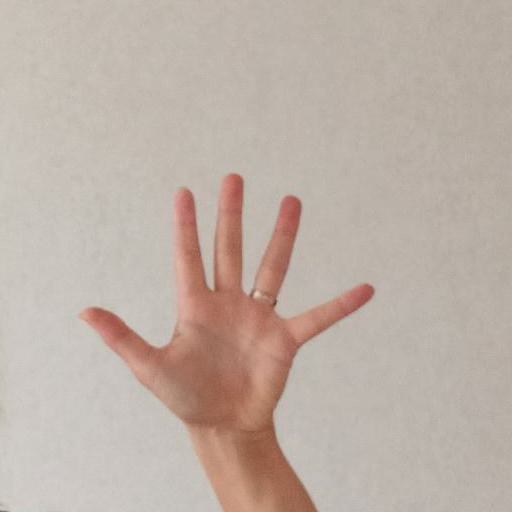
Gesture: palm